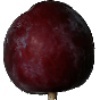
Label: Plum 1